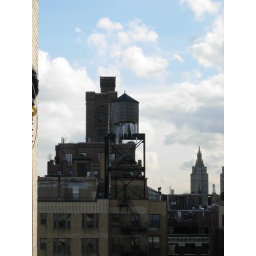
water tower takes a piss in winter